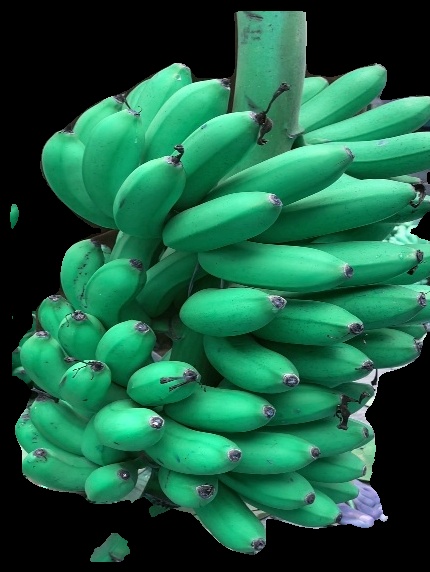
Variety: rasbale
Grade: grade1